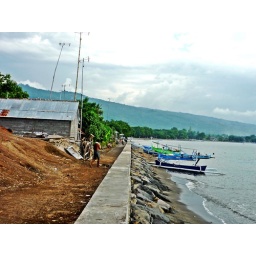
fishing boats along the beach in Lovina